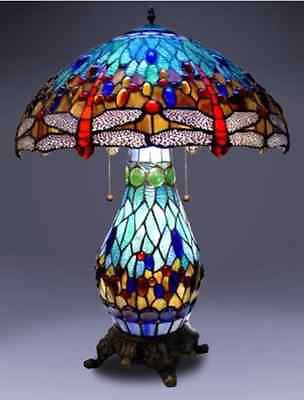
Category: lamp